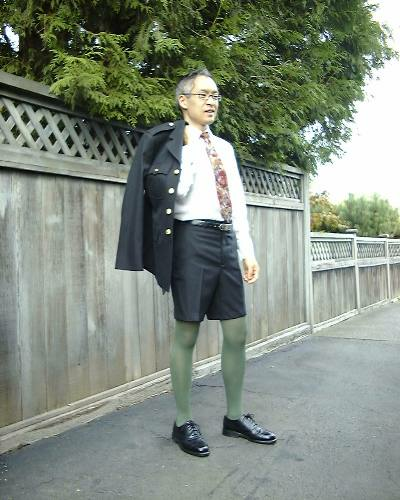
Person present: Yes